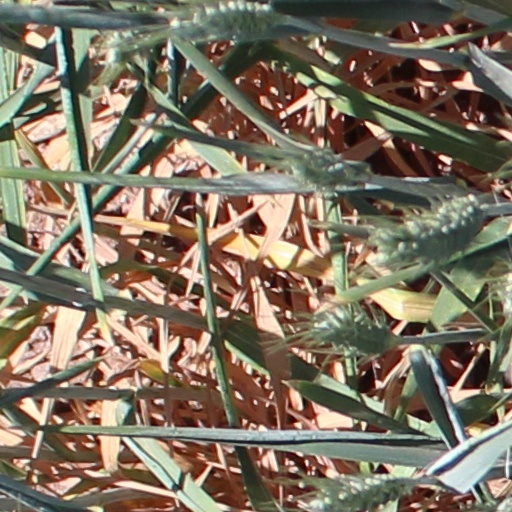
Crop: wheat